Rajamahendravaram bus station

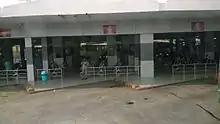
Departue block

Rajamahendravaram bus station (formerly Rajahmundry bus station) is a bus station located in Rajahmundry city of the Indian state of Andhra Pradesh. It is owned by Andhra Pradesh State Road Transport Corporation. This is one of the major bus stations in the state, with services to all the cities and towns in the state and to other states like Chhattisgarh and Telangana. It is one of the few stations equipped with 5G Internet service.